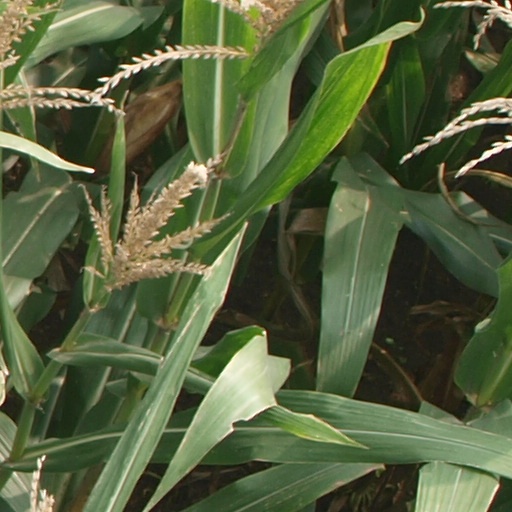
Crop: maize; corn